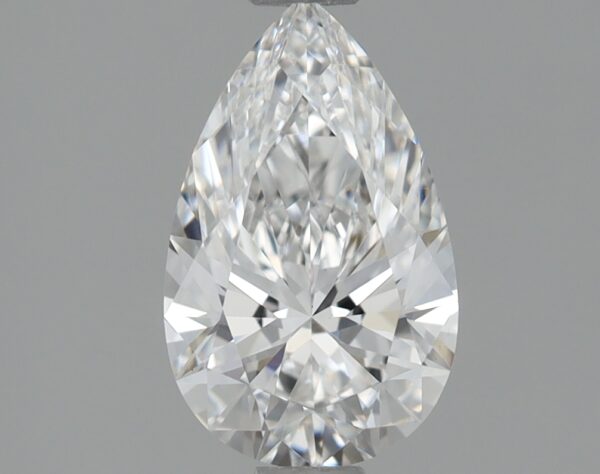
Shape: pear
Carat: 0.81
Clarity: VS1
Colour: E
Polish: EX
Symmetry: EX
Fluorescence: NONE
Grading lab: IGI
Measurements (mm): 8.51 x 5.25 x 3.16